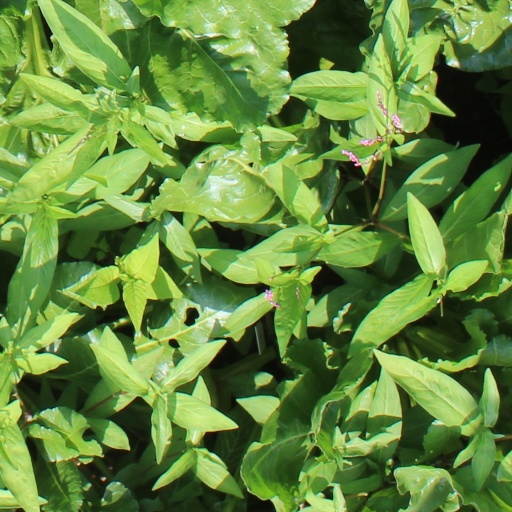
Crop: sugar beet